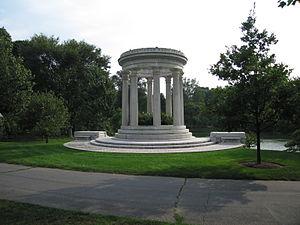
Le cimetière de Mount Auburn est le premier cimetière paysager aux États-Unis, situé sur la ligne entre Cambridge et Watertown, dans le comté de Middlesex, au Massachusetts, à 4 milles à l'ouest de Boston, au Massachusetts. Il est le lieu de sépulture de nombreux membres éminents des Boston Brahmins, et aussi un monument historique national.
La Science chrétienne se définit elle-même comme la « Science du Christ ». Sa fondatrice, la théologienne autodidacte américaine Mary Baker Eddy, estime avoir redécouvert en 1866 les lois appliquées par Jésus dans la guérison des malades et la résolution des aléas de la vie, lois prétendument démontrables aujourd'hui. Son observation des guérisons et résolutions diverses obtenues sur la base de sa théorie en prouve, selon elle, la validité. Ainsi, la Science chrétienne est « chrétienne » en ce sens qu’elle repose sur les enseignements de Jésus de Nazareth, tels qu'exposés dans le Nouveau Testament. La Science chrétienne se veut une religion pratique permettant l'application de lois divines démontrables.